Nagoya University of Commerce & Business

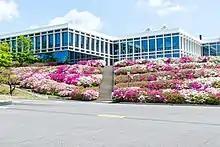
NUCB Nisshin Campus Community Pavilion

The school was established by Yuichi Kurimoto in 1953. In 1968 it moved to Nisshin, in the Tokai region. In 2001, a second campus was opened in downtown Nagoya.